History of the Irish Guards

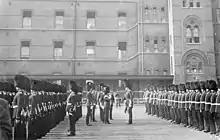
Lord Roberts presenting shamrock to the Irish Guards at Chelsea Barracks on 17 March 1904.

The Irish Guards was formed on 1 April 1900 by order of Queen Victoria to commemorate the Irish people who fought in the Second Boer War for the British Empire. This followed an initial suggestion from the Irish-born British Army officer Field Marshal Viscount Wolseley to allow soldiers in Irish Regiments to wear the shamrock in their headdress on St. Patrick's Day. This developed into a suggestion that an Irish Guards regiment should be created.